Daytona Tortugas

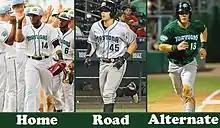
A picture of the different Daytona Tortugas uniforms: Home, Road & Alternate

The team's color scheme consists of blue and green. Jerseys and pants for home games are made of white fabric with green trim, while those for road games are made of gray fabric with blue trim. On home jerseys, the word "Tortugas" is scripted across the chest in green. On road jerseys, the word "Daytona" is written across the chest in blue script. The player's number is written on the back in large green characters surrounded by blue.